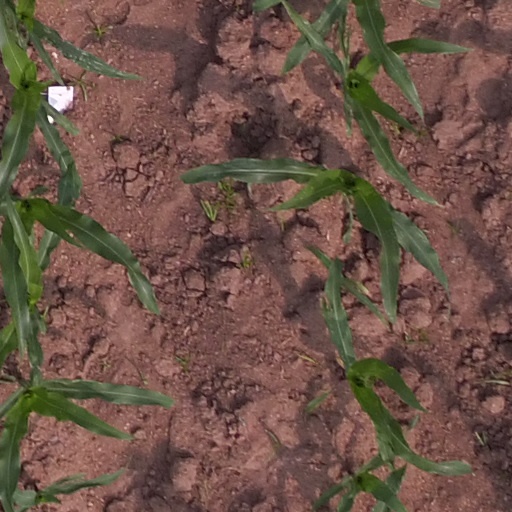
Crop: maize; corn